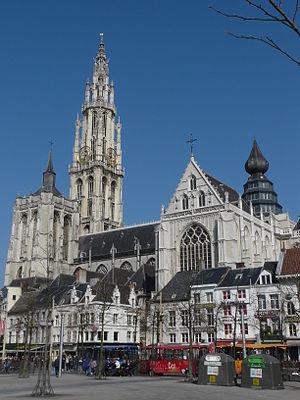
Cet article recense les églises les plus hautes.
Liste des églises en Belgique avec une hauteur de 75 mètres et plus. Cette liste est peut-être incomplète et incorrecte et doit être complétée ou corrigée si nécessaire.